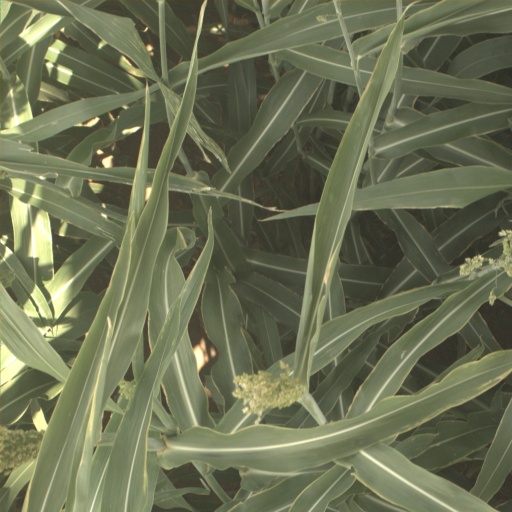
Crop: sorghum